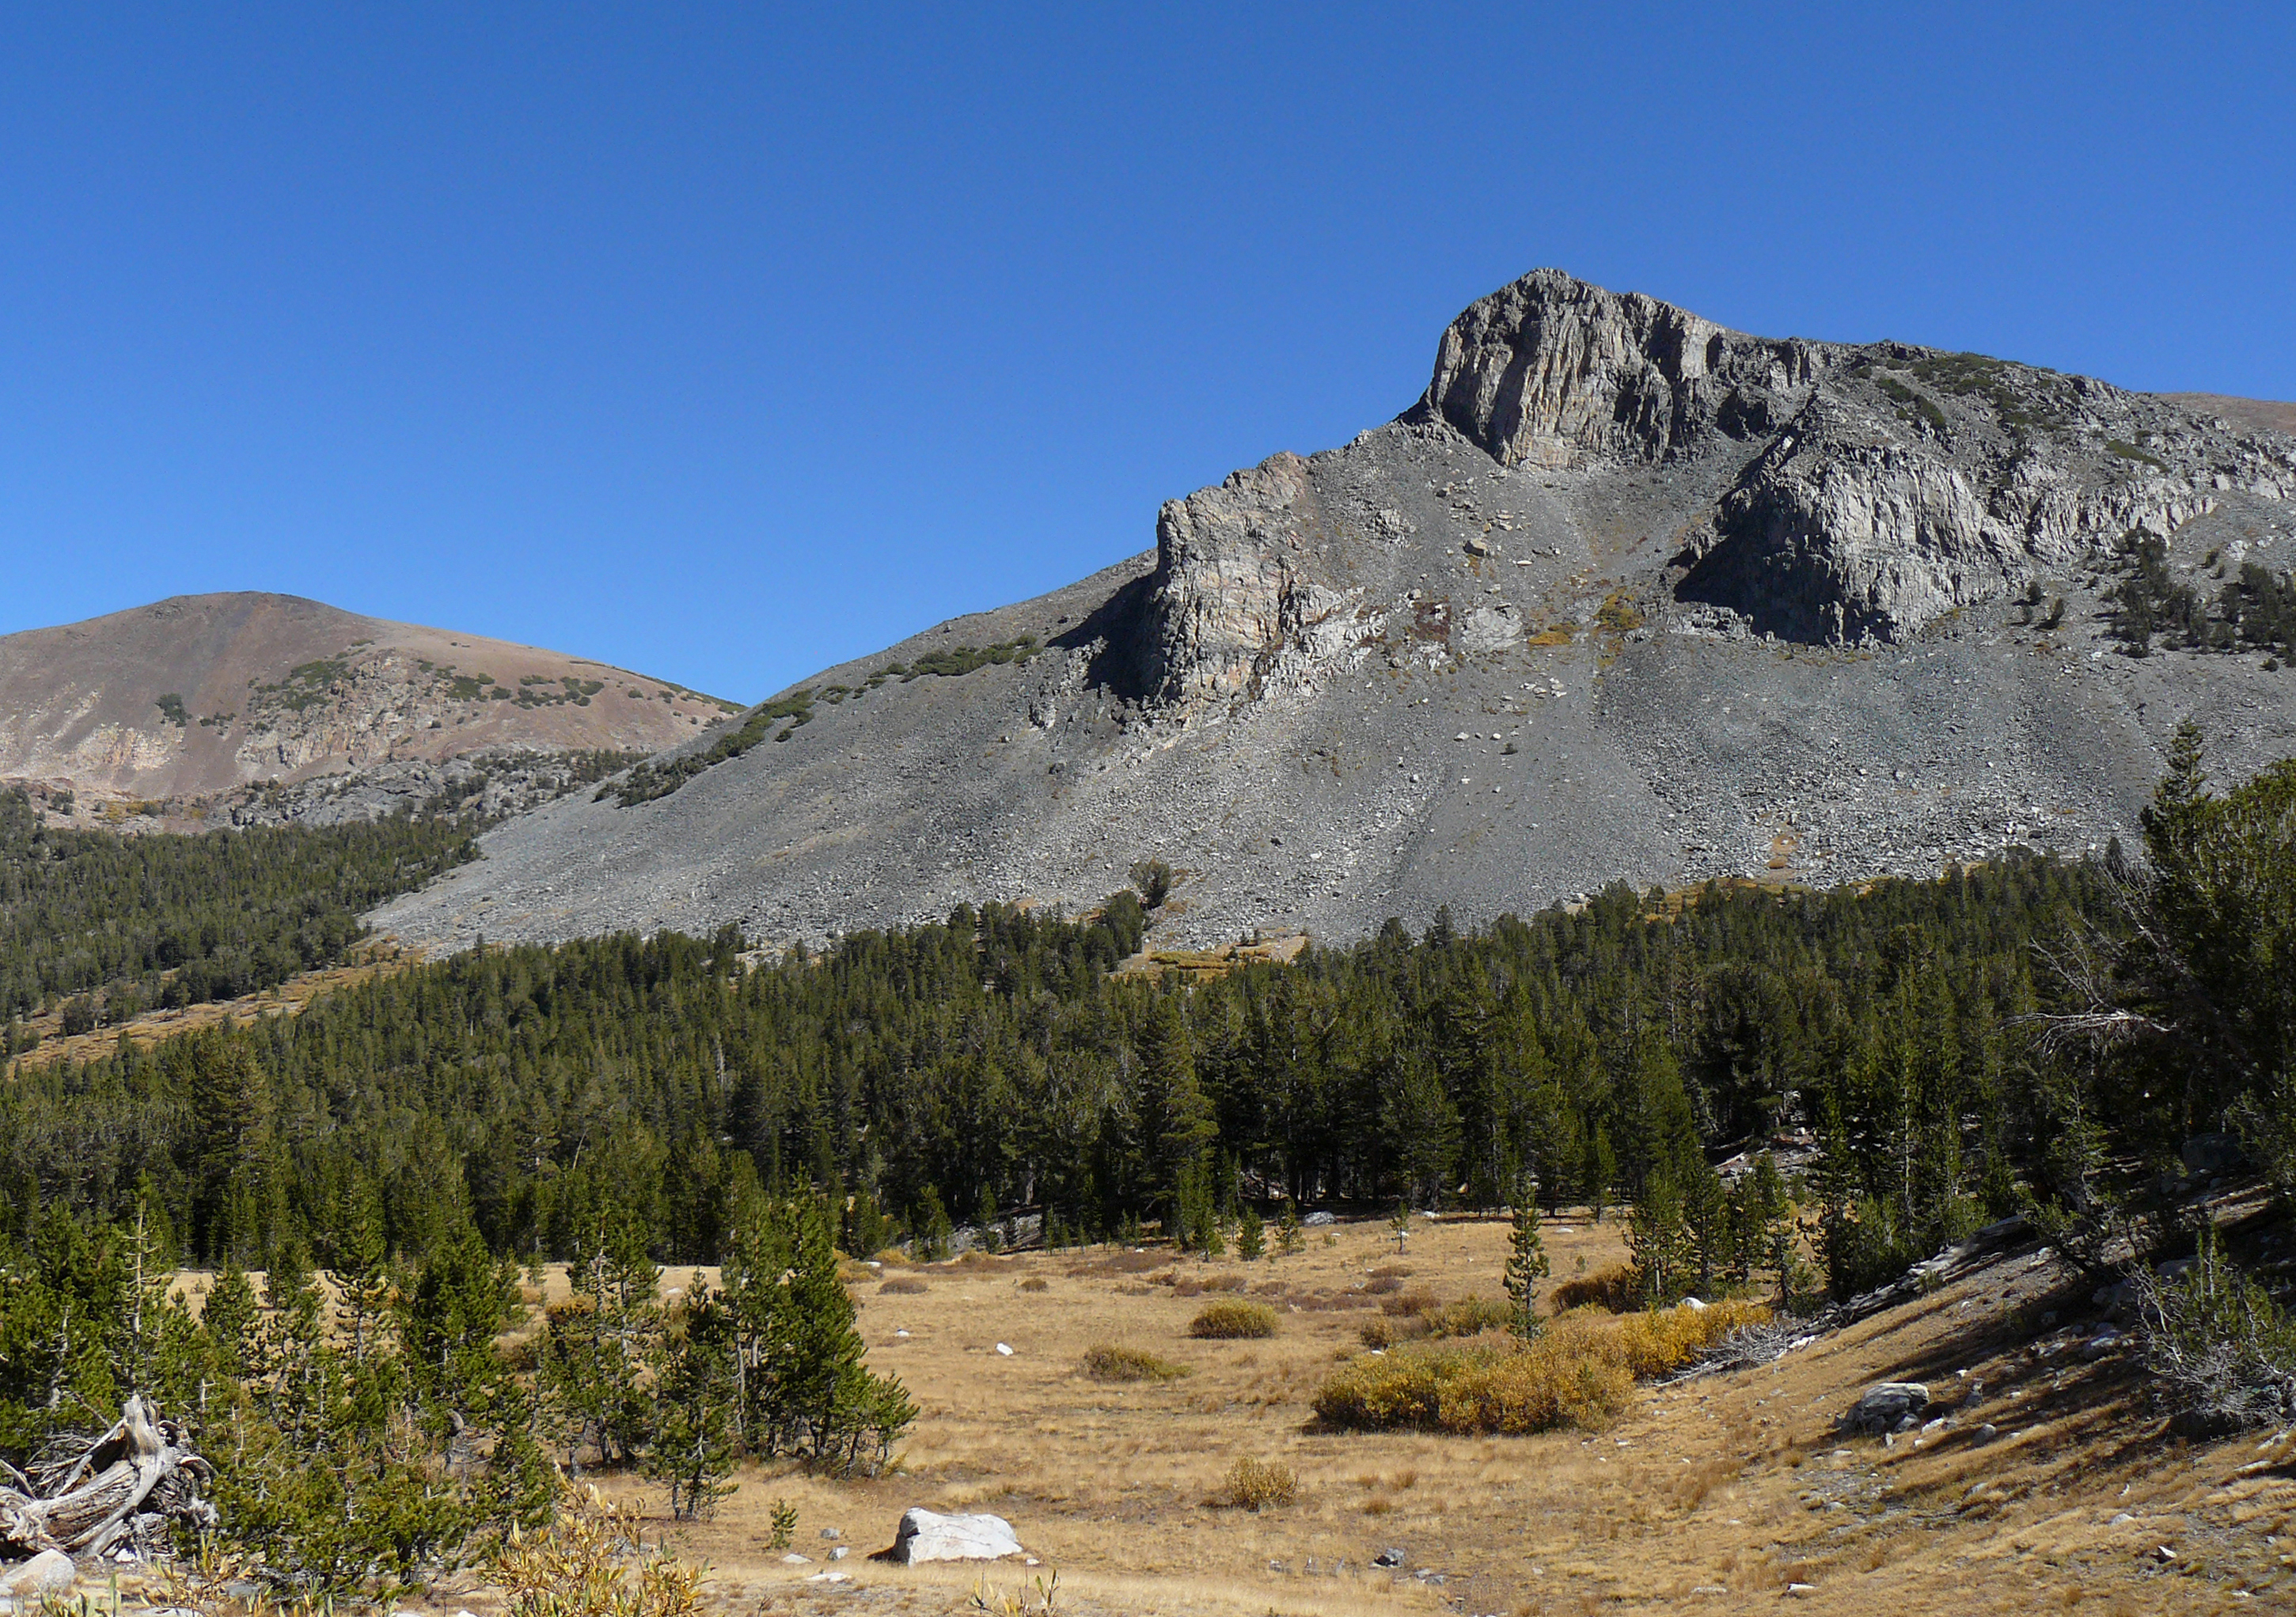
landscape, wilderness, walking, mountain, hiking, trail, adventure, valley, mountain range, national park, ridge, summit, geology, backpacking, badlands, plateau, fell, yosemitenationalpark, graniteformations, highsierras, tiogapassroad, califhwy120, landform, mountain pass, natural environment, mountainous landforms